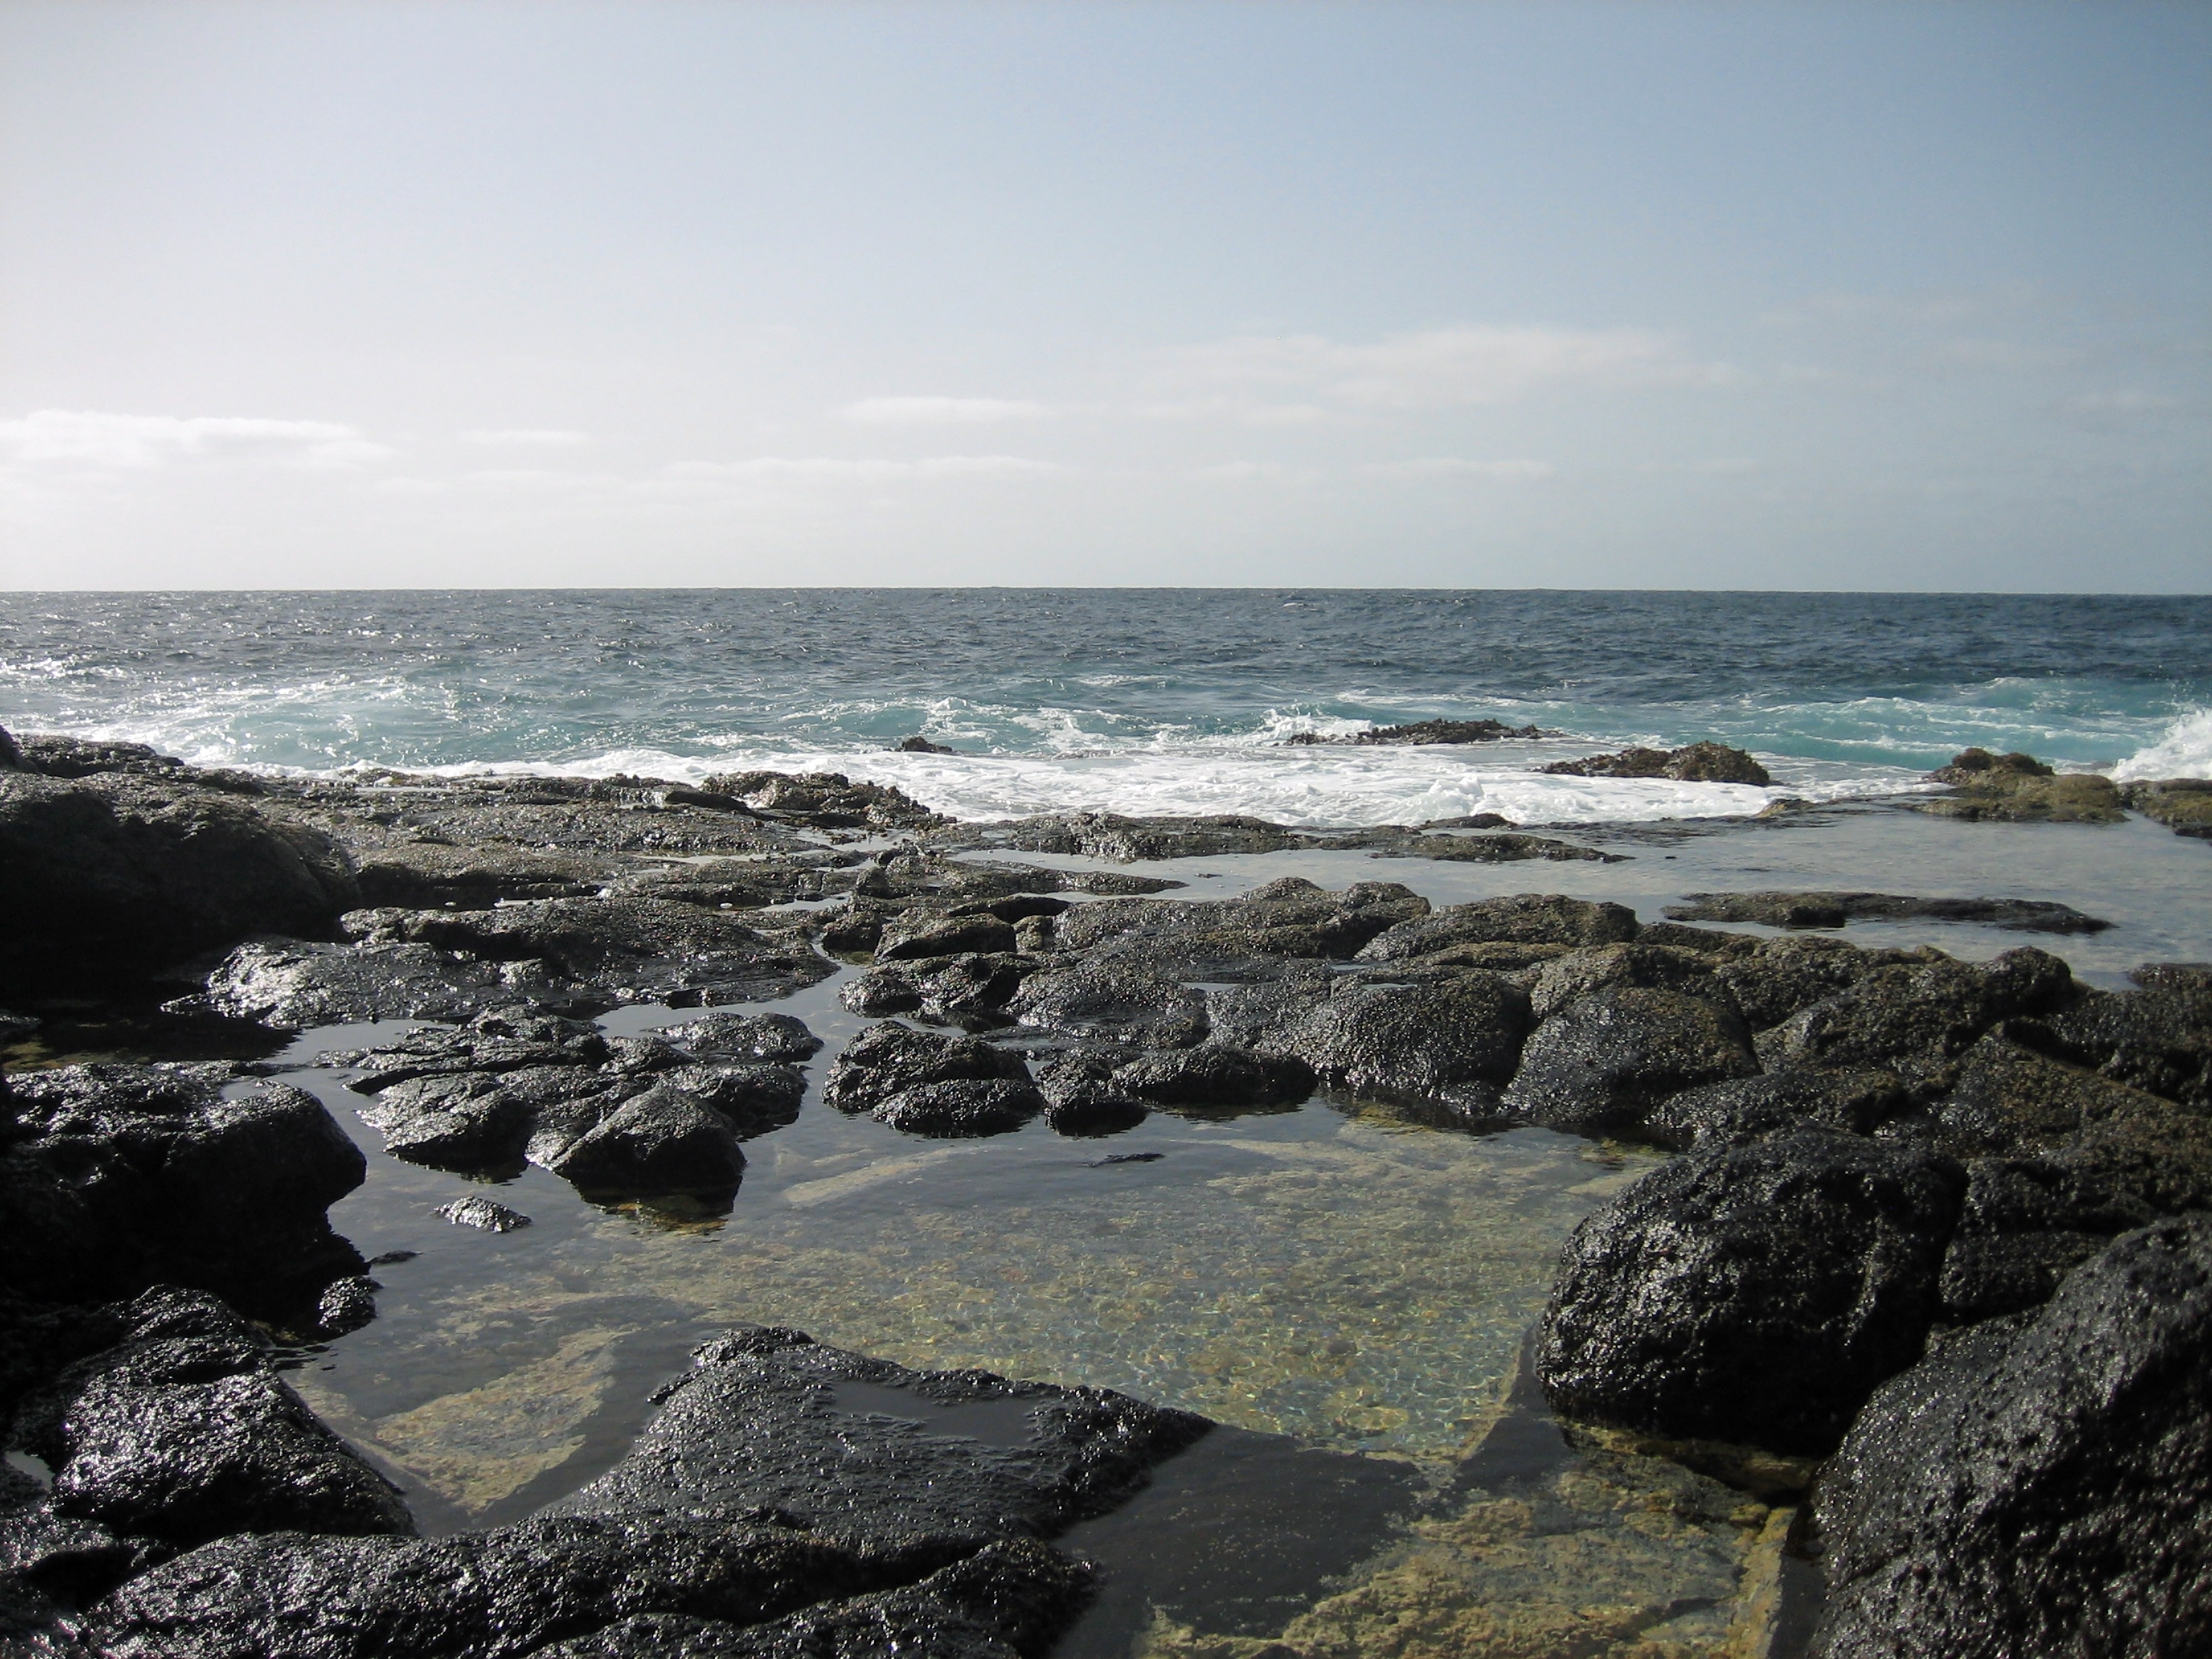
beach, landscape, sea, coast, water, rock, ocean, horizon, sky, shore, wave, stone, shoreline, cliff, cove, scenery, bay, rocky, terrain, material, body of water, waves, verde, cape, wind wave